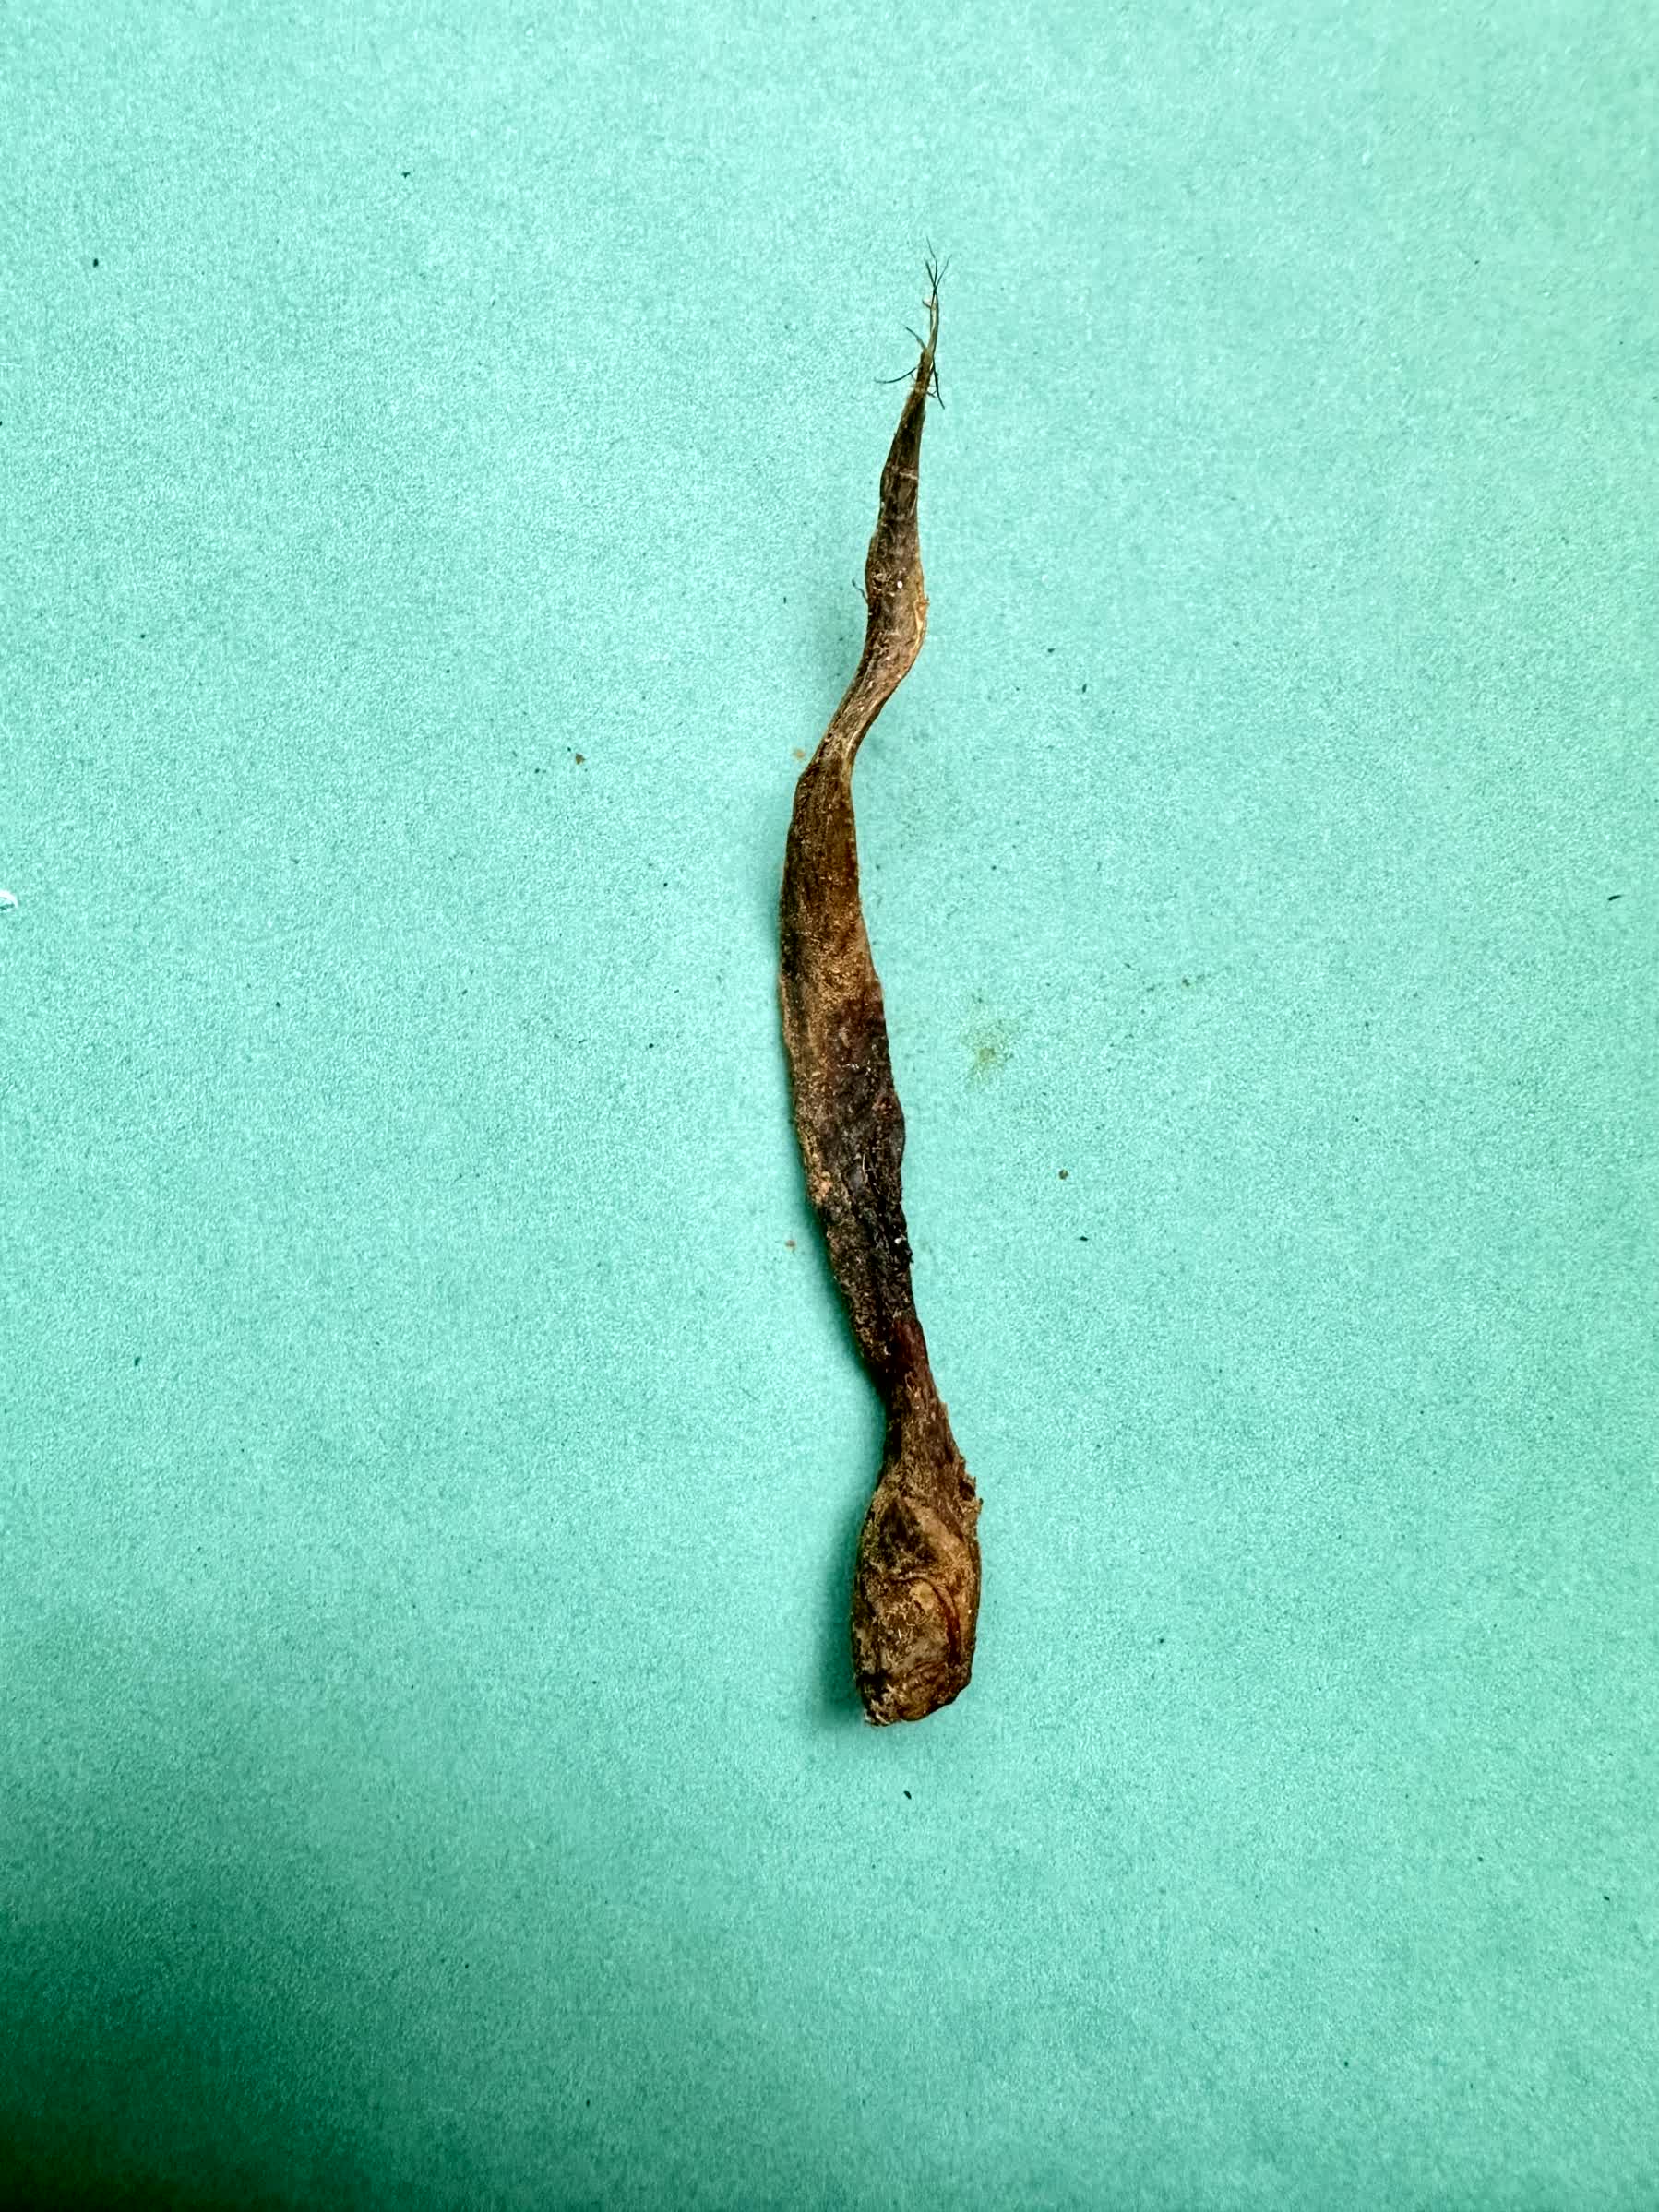
Species: Chewa